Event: Nepal Earthquake
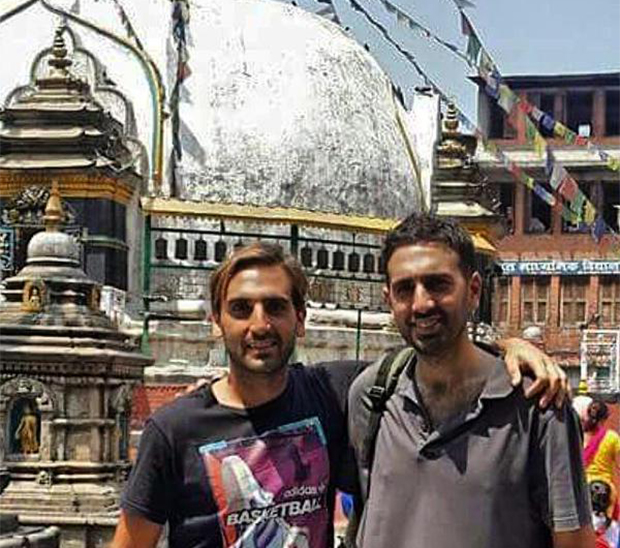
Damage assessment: no_damage